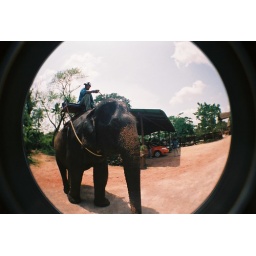
Taken at an elephant farm near the floating market after an elephant ride